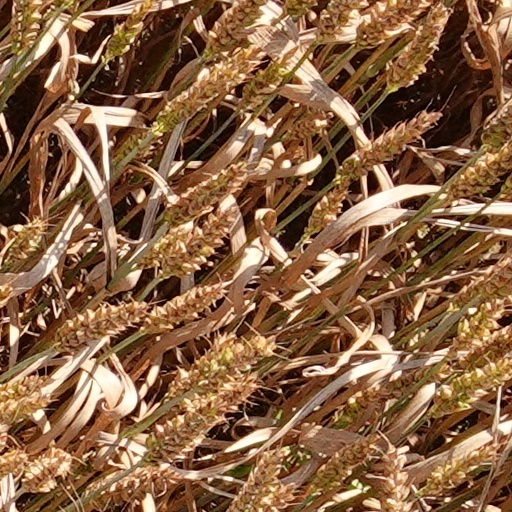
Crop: wheat